DeFreest Homestead

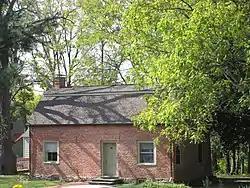

The DeFreest Homestead is a historic house and barn located in the Rensselaer Technology Park in North Greenbush, New York, United States. The homestead and surrounding land are owned and managed by Rensselaer Polytechnic Institute. It was the original home of Philip DeFreest, one of the first Dutch settlers to arrive in the mid-18th century. The land includes historic buildings typical of a working Dutch farm: a farmhouse restored in 1984 to house the park's administrative offices, and a Dutch barn.